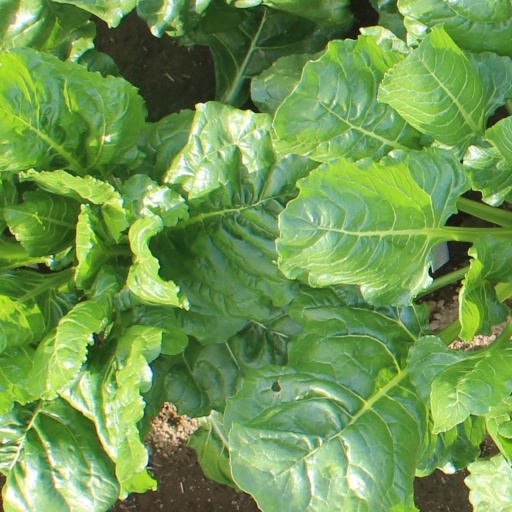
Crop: sugar beet